Infant feeding

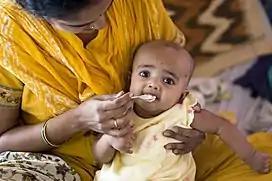
Baby girl getting her first spoonful of rice

Solid foods should be introduced from six months onward. Salt, sugar, processed meat, juices, and canned foods should be avoided. Breast milk or infant formula continues to be the primary source of nutrition during these months, in addition to solid foods. Solid food can be introduced during this age because the gastrointestinal tract has matured. Solids can be digested more easily, and allergic responses are less likely. The infant has begun teething by now, which will aid in chewing of solid food. Another milestone that the infant may have reached by now is properly supporting and turning its head; it may do this to express a dislike in certain foods. The infant has also developed enough to participate in feedings by grasping bottles and pieces of food to feed itself.